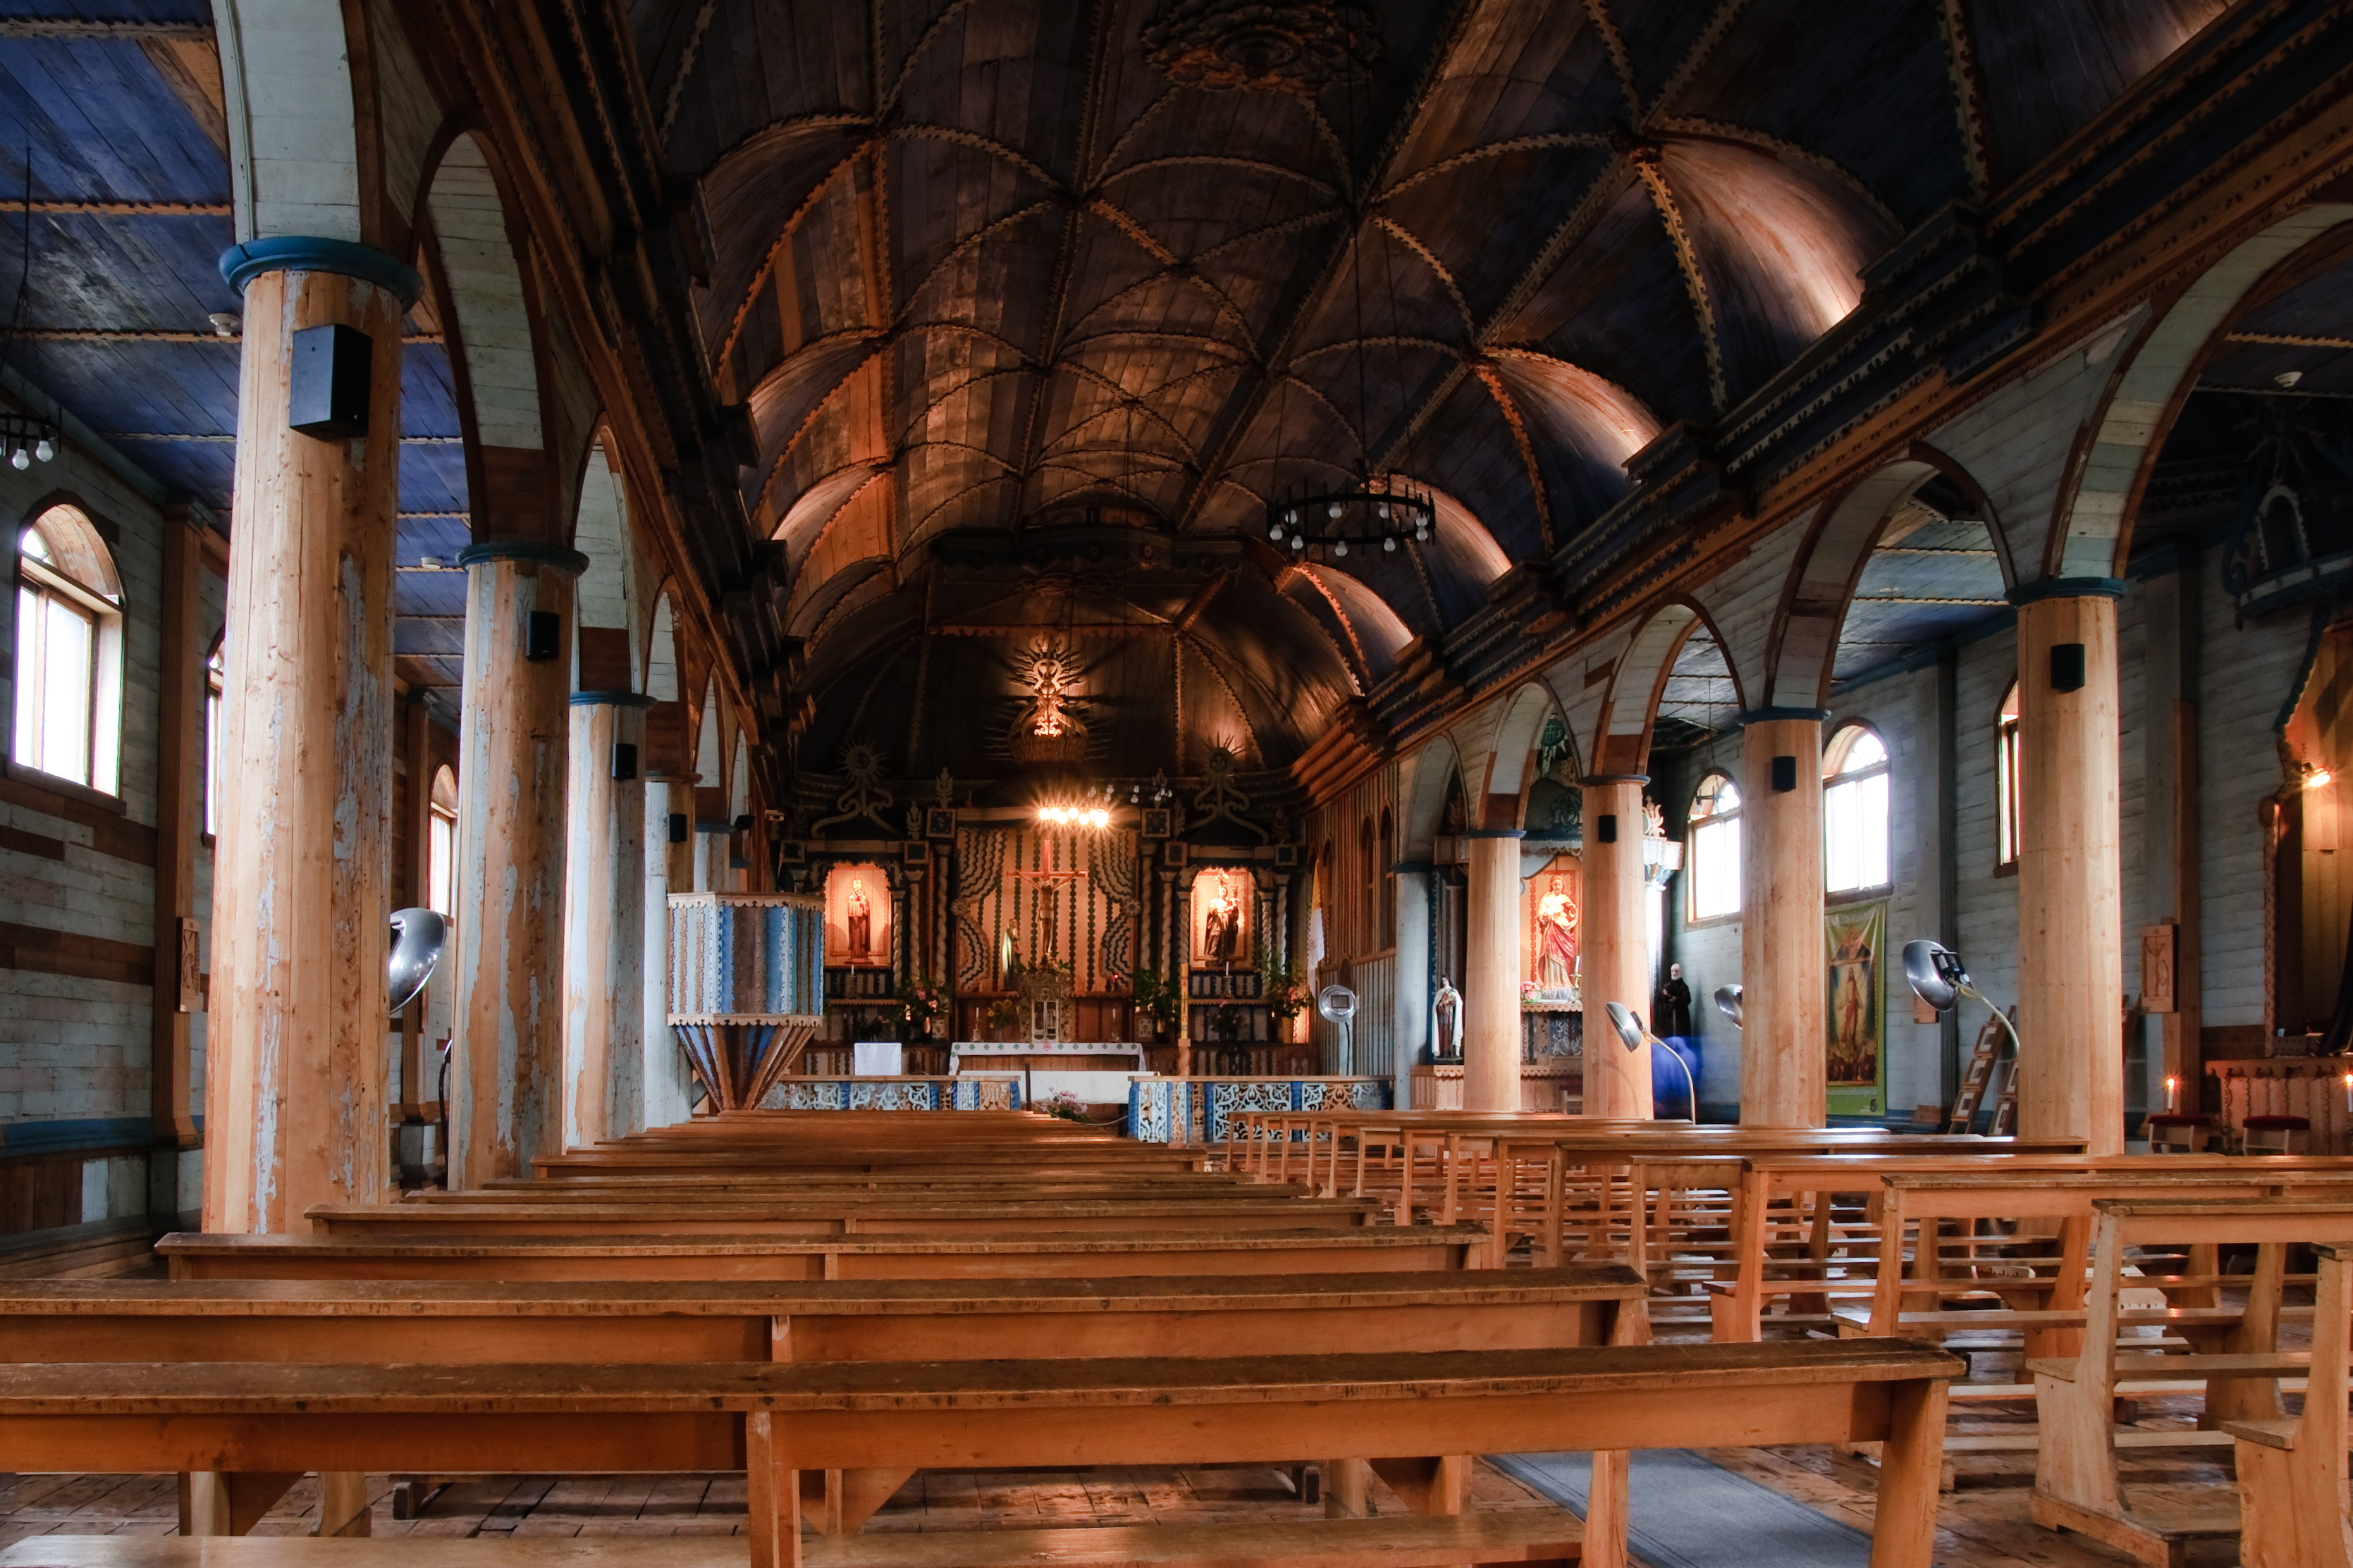
architecture, wood, building, church, cathedral, chapel, nikon, place of worship, chile, estate, d300, chiloe